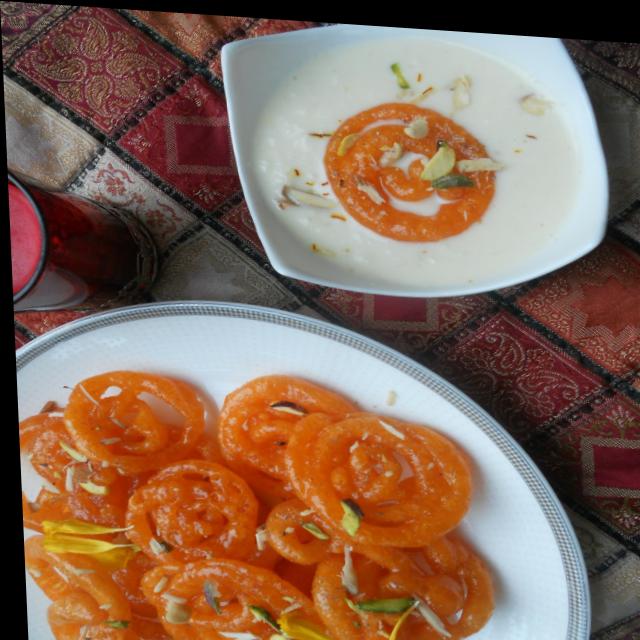
Dish: jalebi